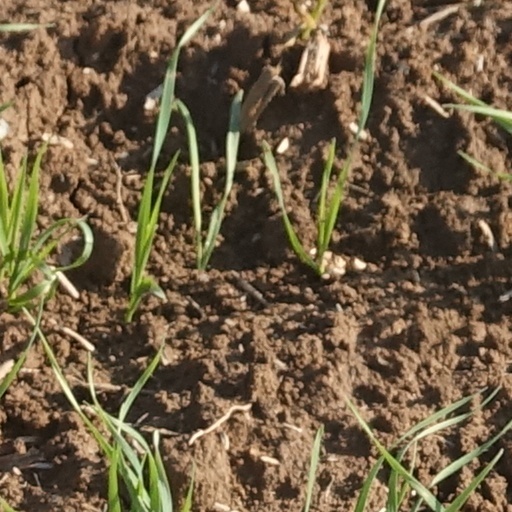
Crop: wheat